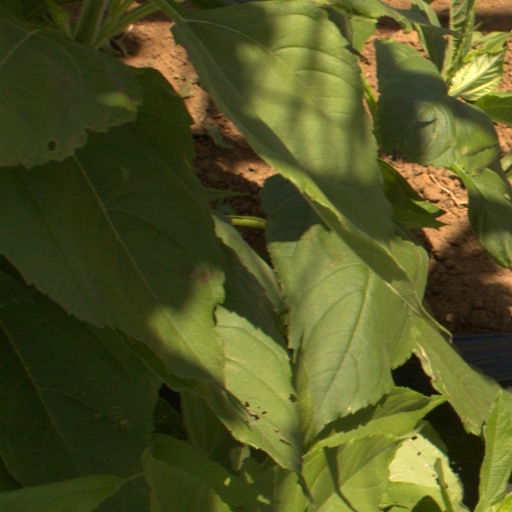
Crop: Jerusalem artichoke